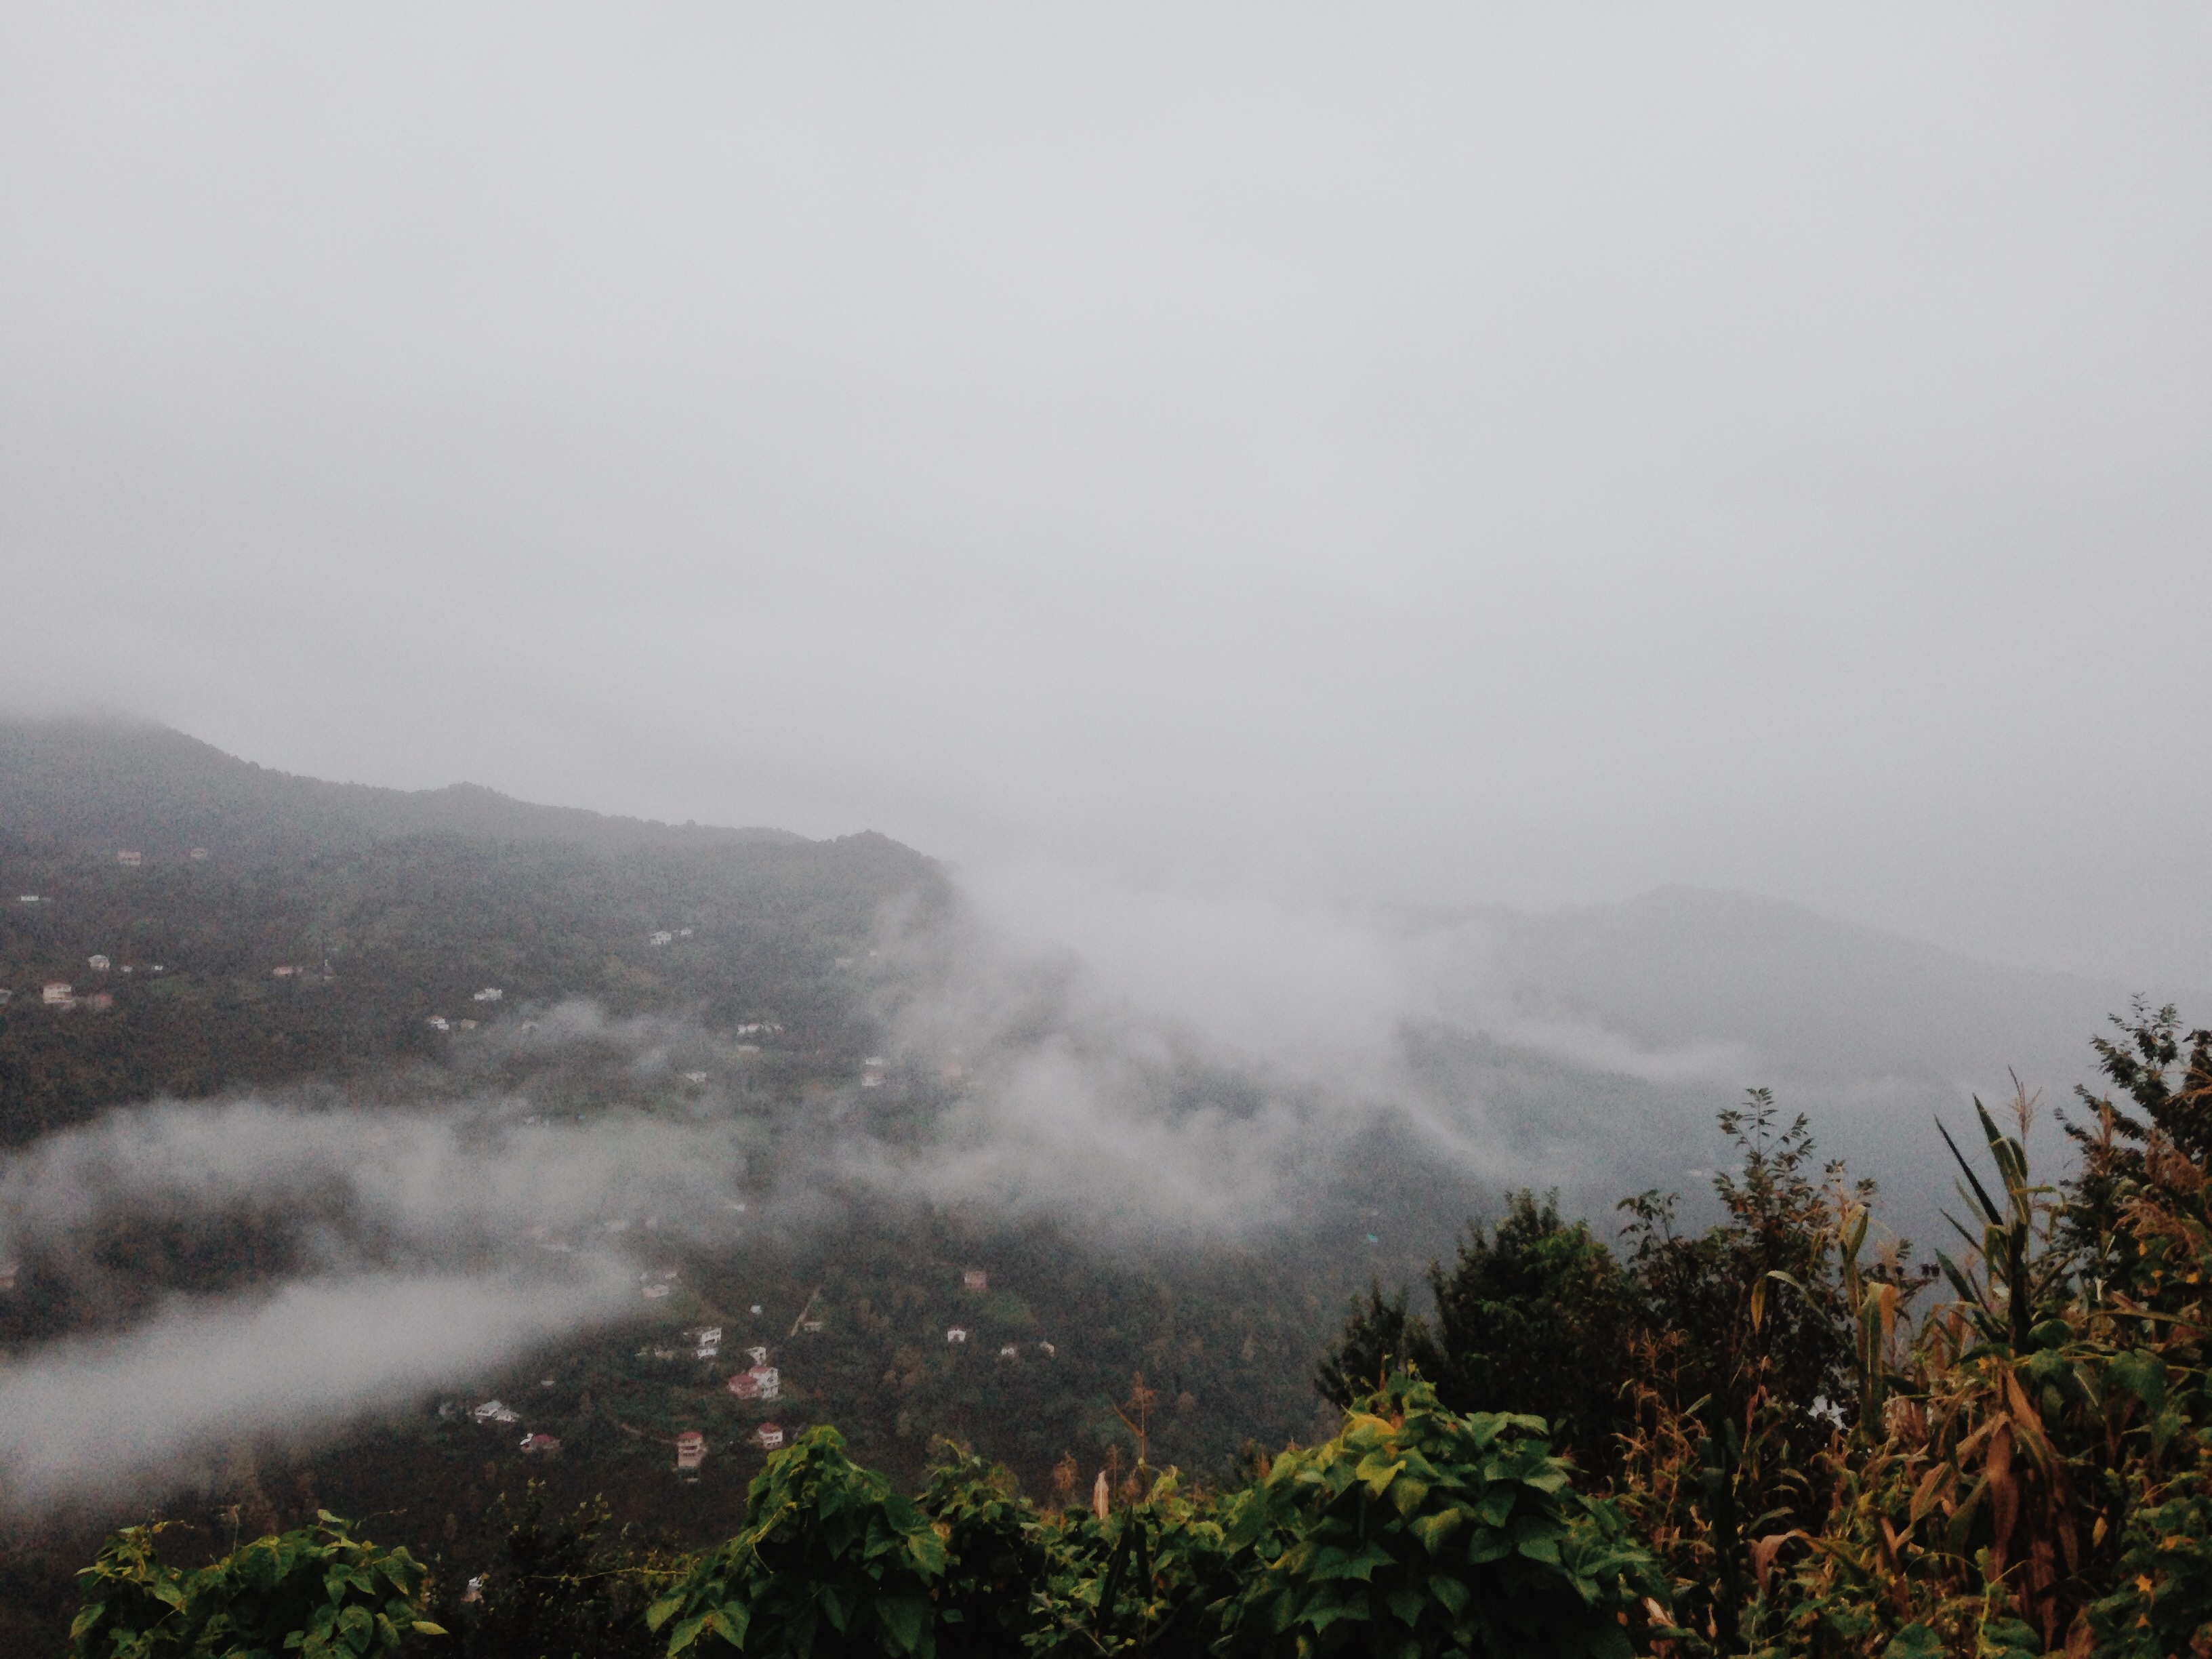
landscape, nature, forest, wilderness, mountain, cloud, fog, mist, morning, hill, mountain range, environment, weather, haze, ridge, plateau, atmospheric phenomenon, mountainous landforms, geological phenomenon